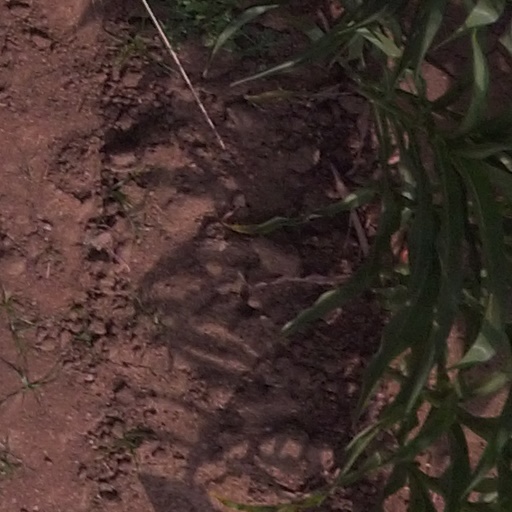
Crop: maize; corn